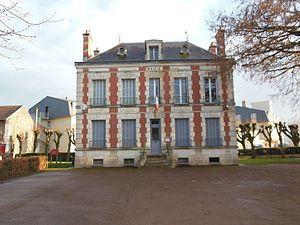
Mairie de Coulanges-la-Vineuse (Yonne).
Coulanges-la-Vineuse est une commune française située dans le département de l'Yonne en région Bourgogne-Franche-Comté.